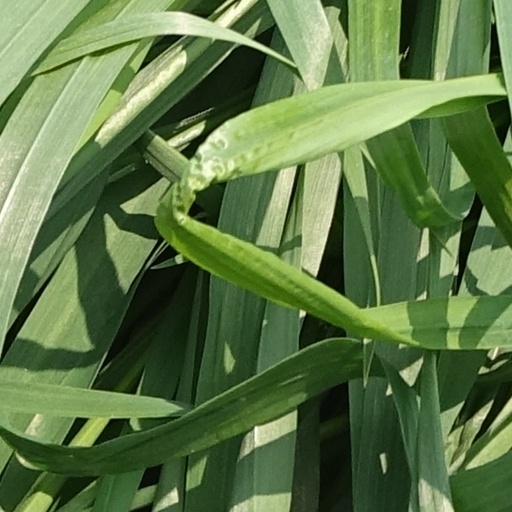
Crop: wheat